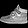
Label: Ankle boot